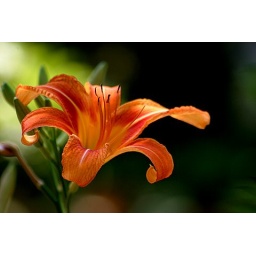
A spectacular specimine of an orange lily in our garden at home in Montgomery Co.,MD. This is one of my favorites!!